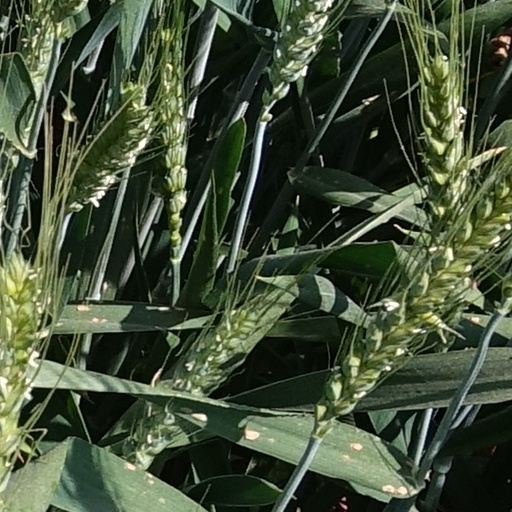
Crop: wheat